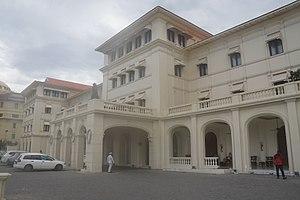
Galle Face Hotel, fondé en 1864 à Colombo, au Sri Lanka, est un des plus vieux hôtels à l'est de Suez. Il est membre de Select Hotels and Resorts International et fait partie de la liste des « 1000 Places to See Before You Die » dans le livre du même nom. Il a reçu plusieurs fois le titre « Best Heritage Hotel » des Presidential Awards for Travel and Tourism. En septembre 2012, il est devenu le premier hôtel du Sri Lanka à figurer sur un timbre postal, comme trois autres bâtiments emblématiques de Colombo.